Homme (band)

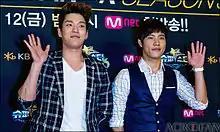
Superstar K3 premier red carpet, August 2011.

Homme was a South Korean musical duo. The duo was composed of Lee Hyun and Lee Chang-min.